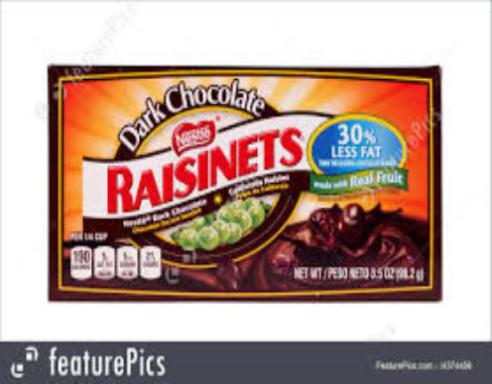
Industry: Food